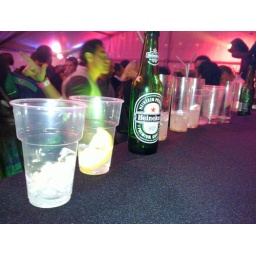
just realize in the seventeenth century this painting would have been a bowl with fruit or a landscape #IJS